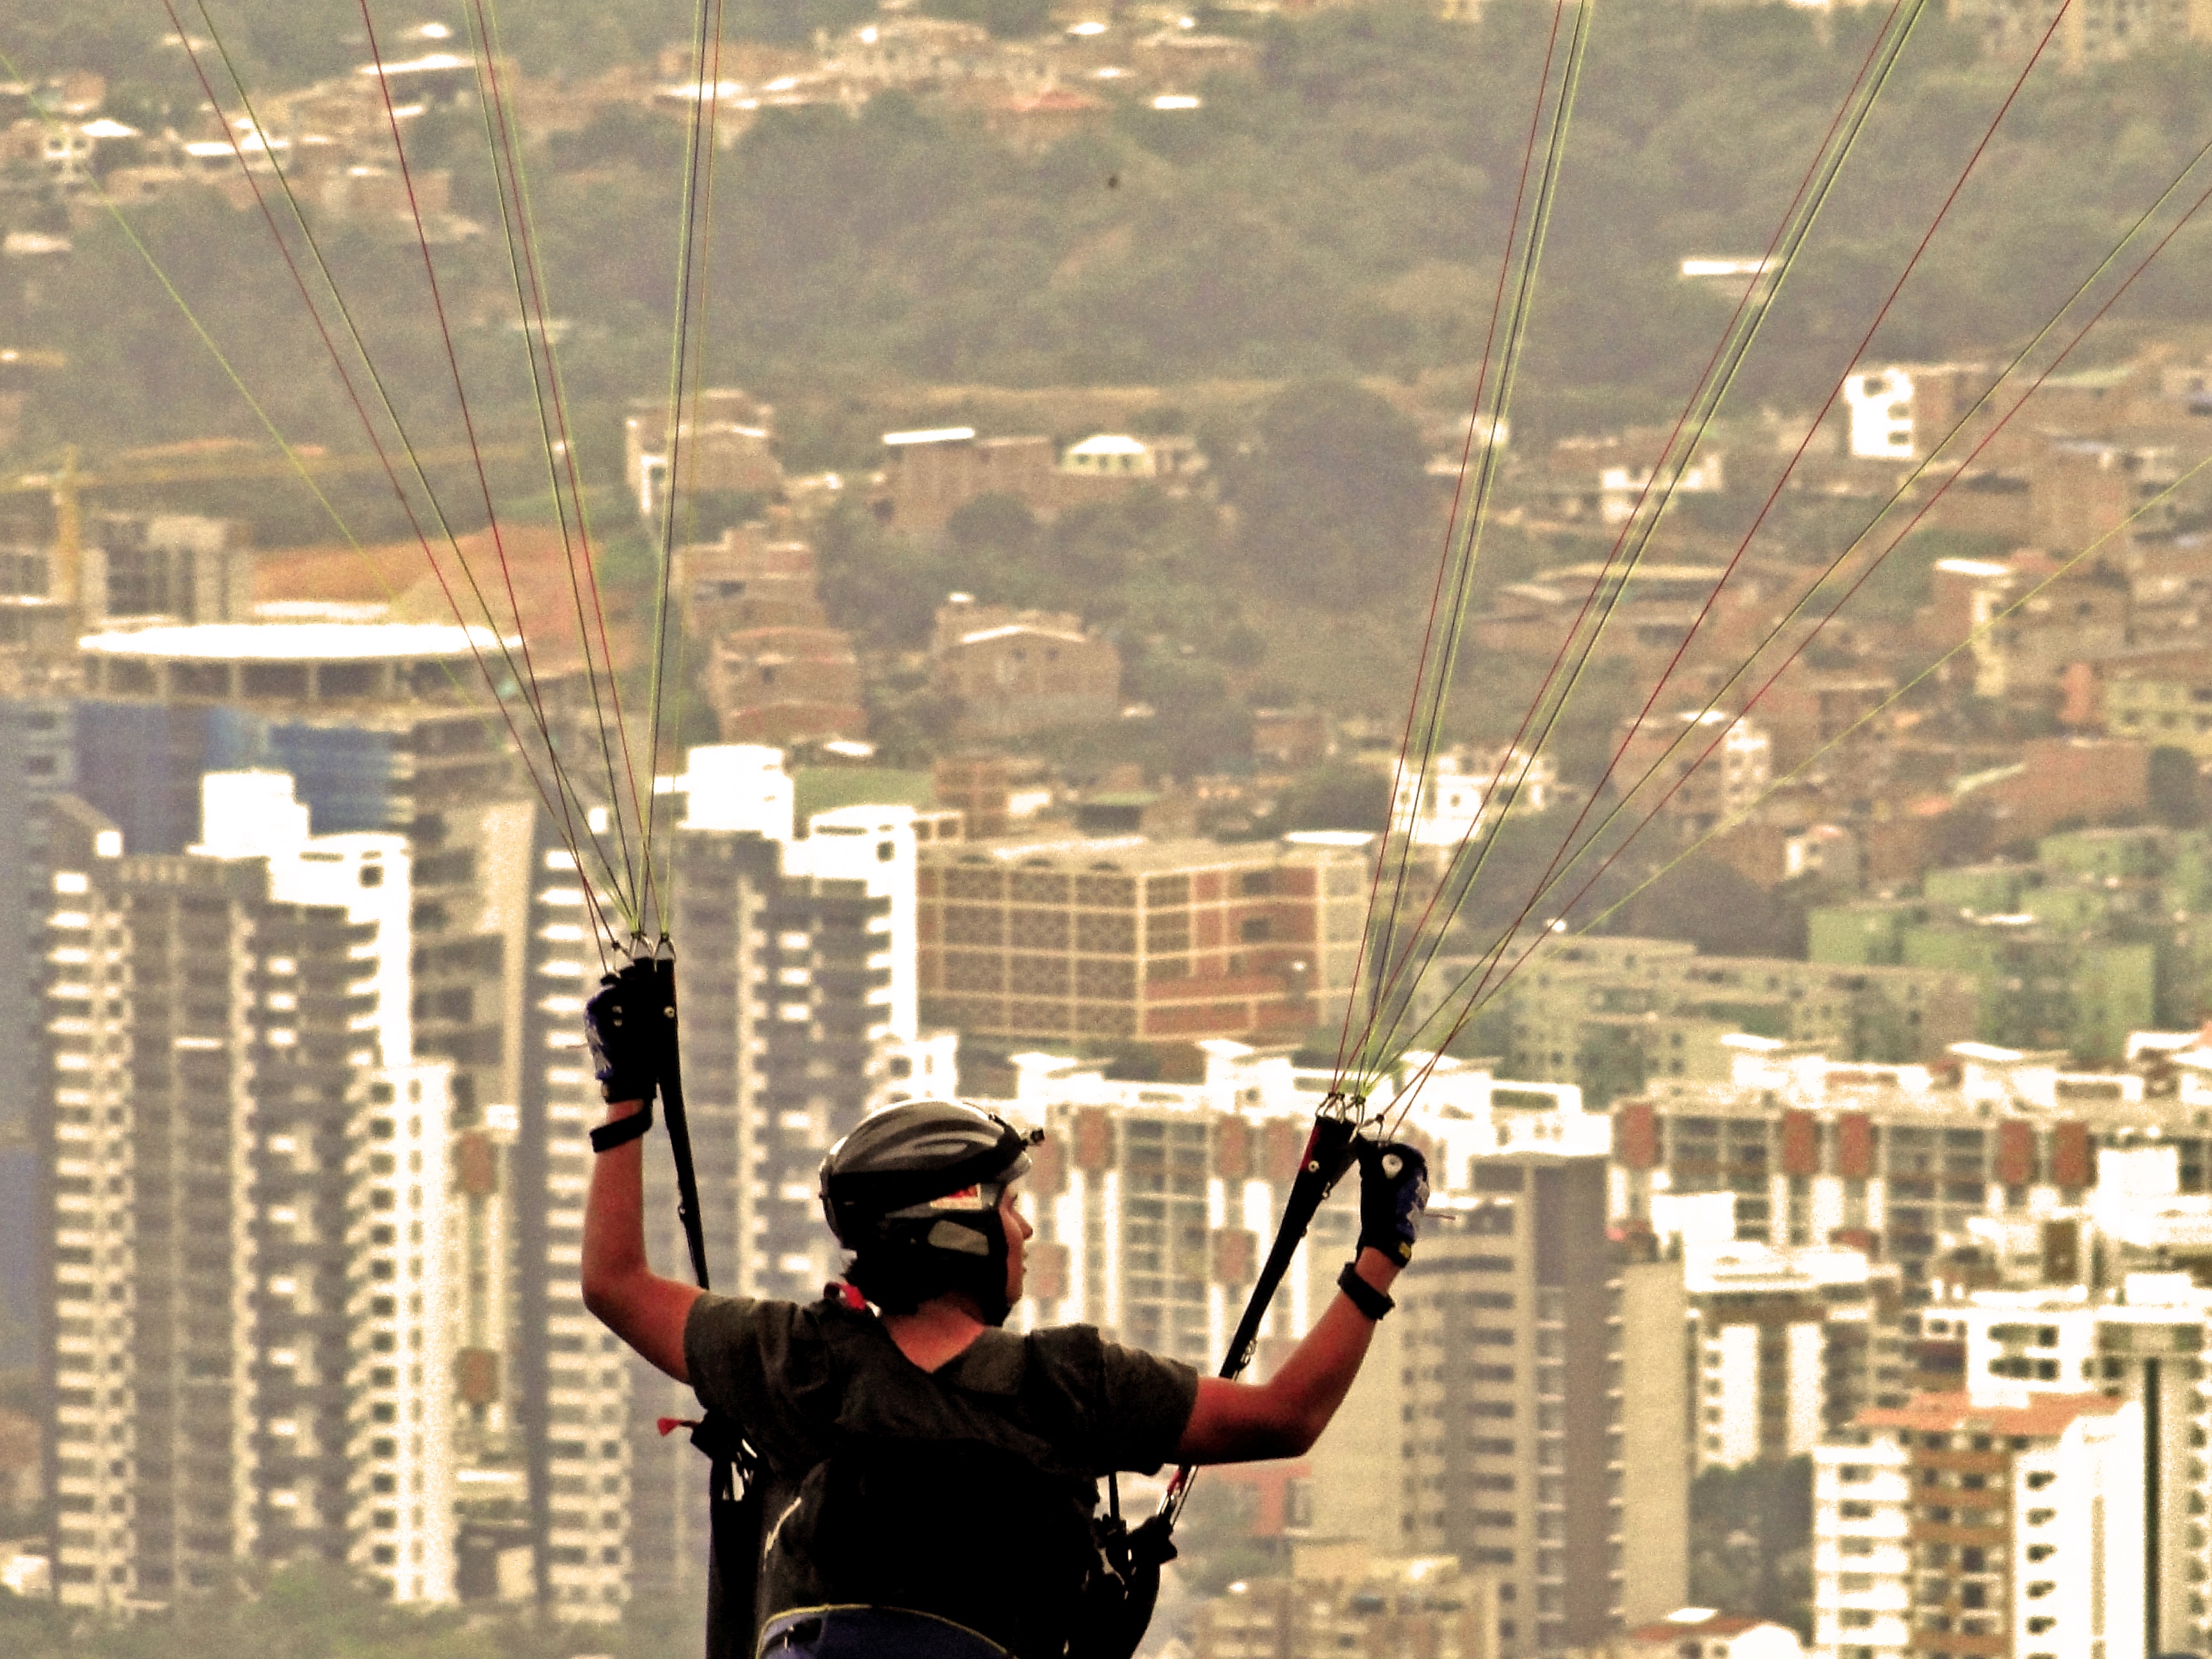
man, landscape, photography, city, freedom, extreme sport, leisure, parachute, paragliding, happy, sports, urban landscape, hobbie